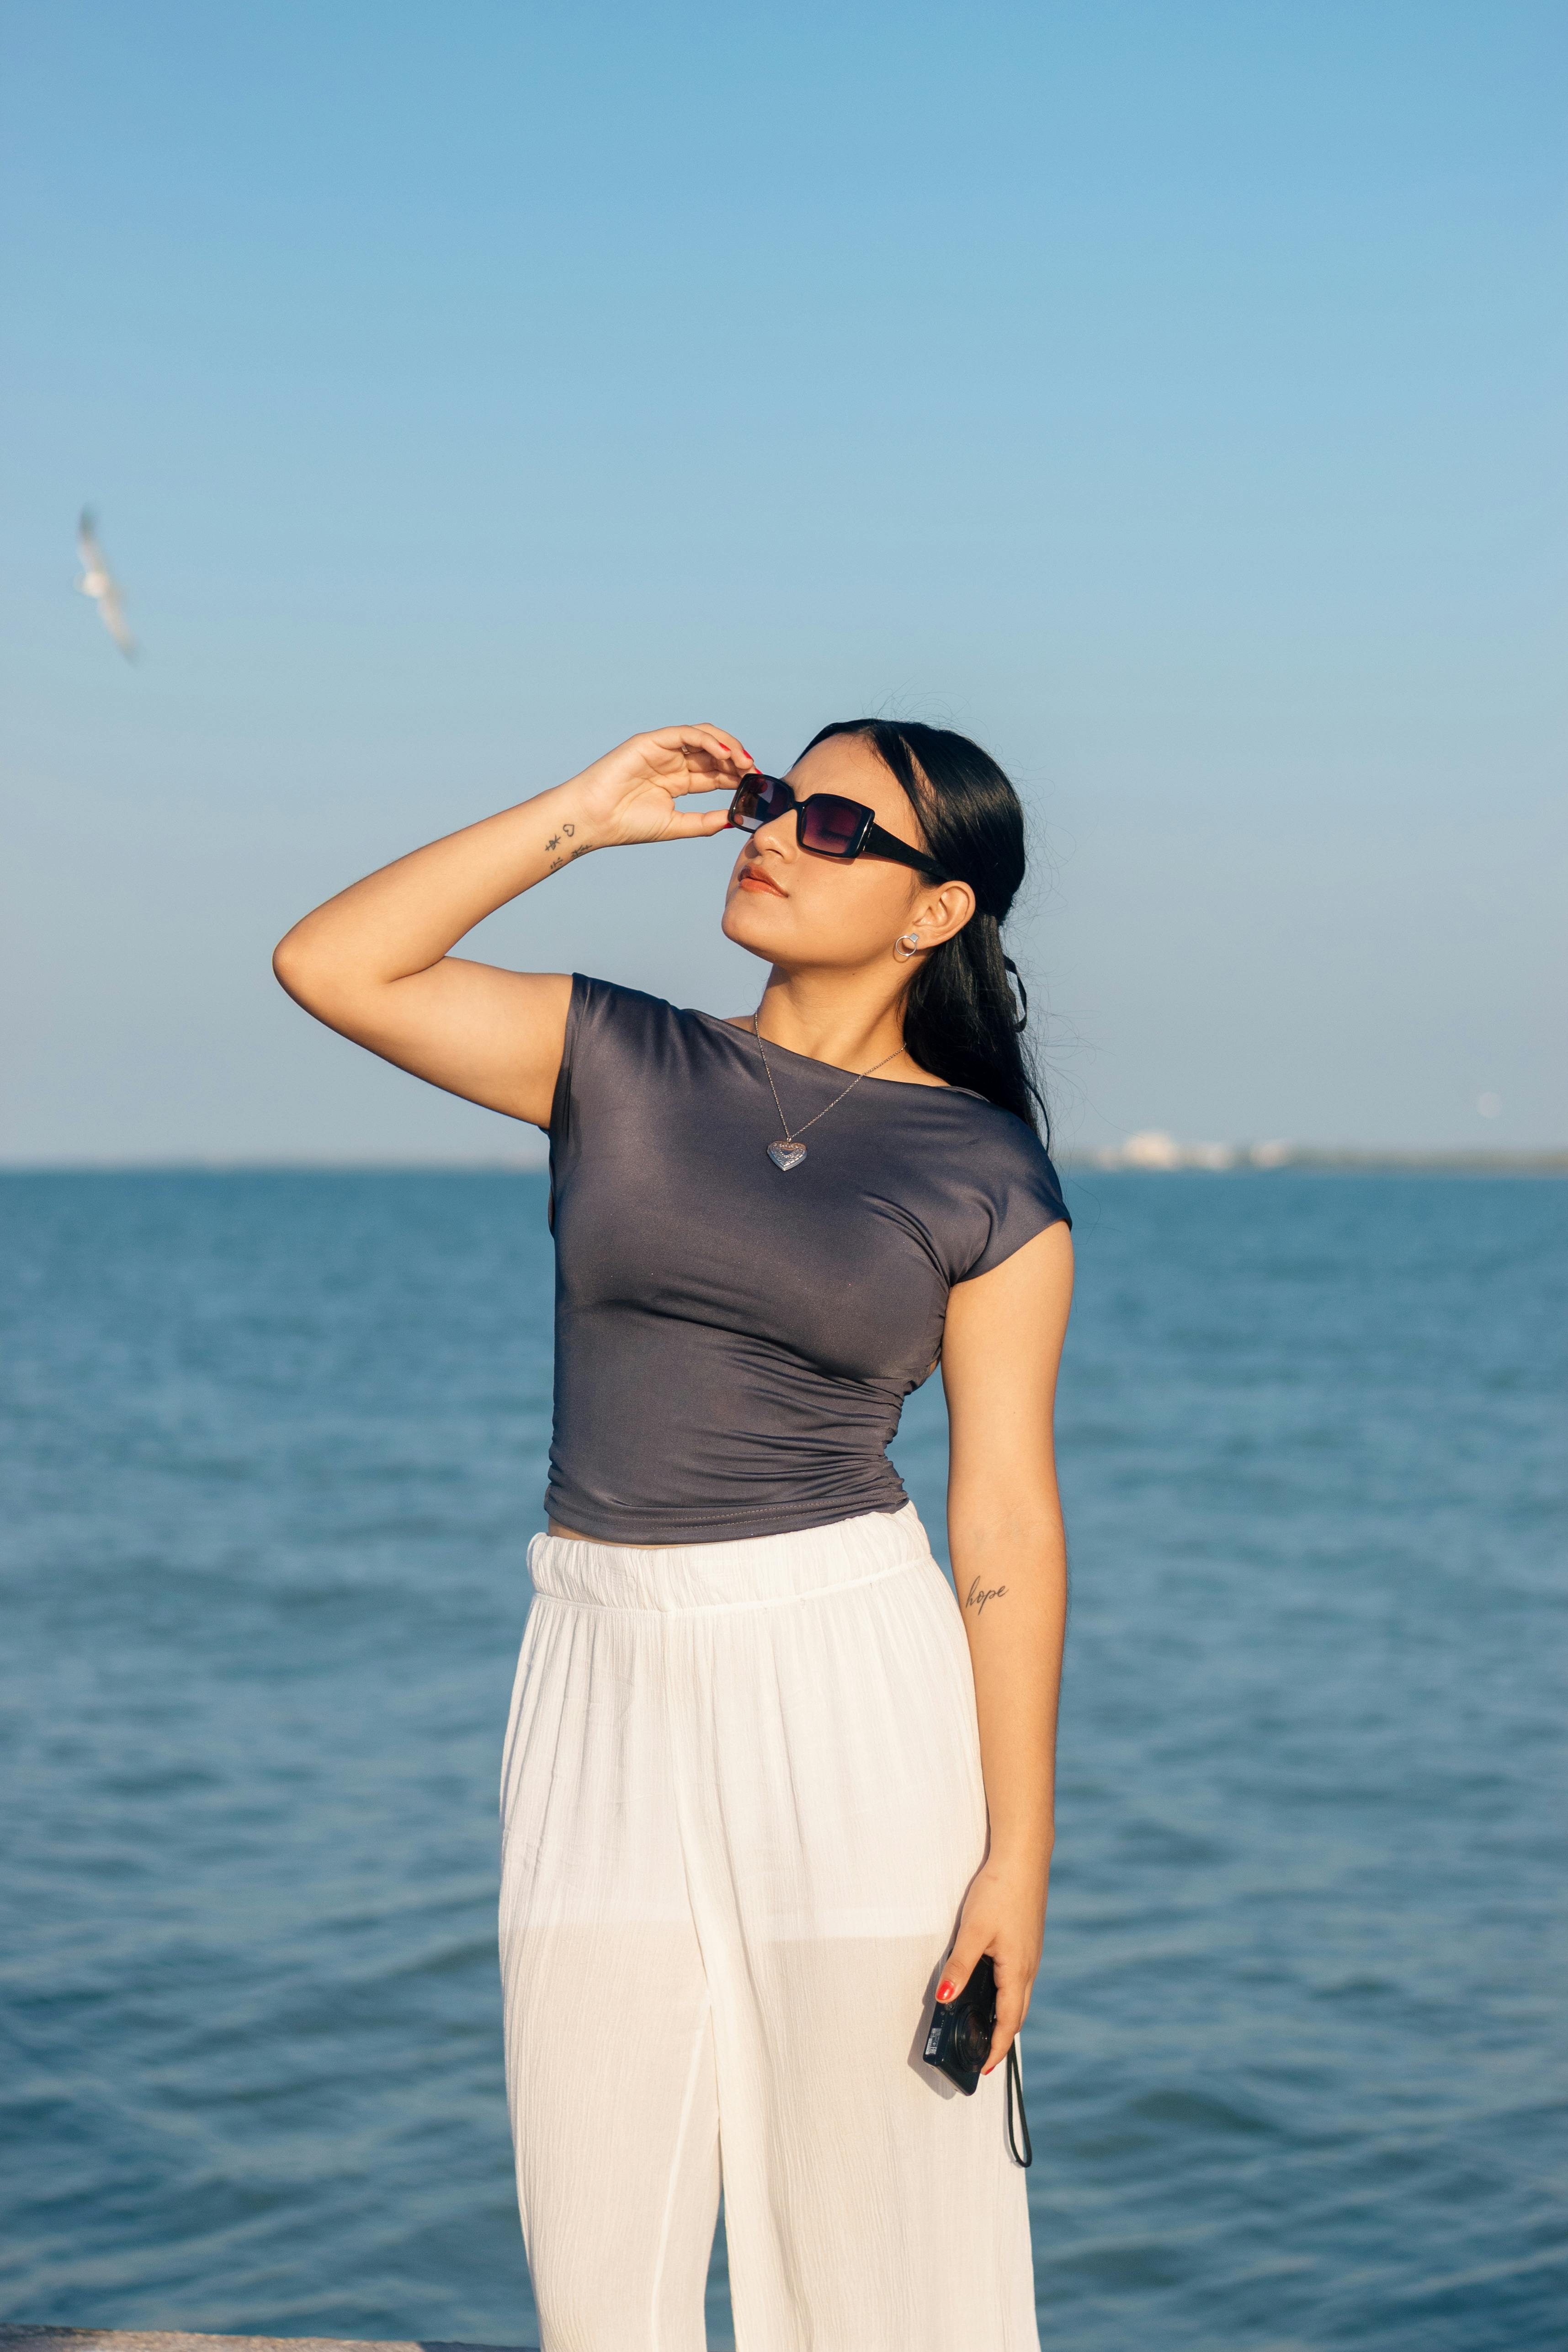
woman, water, joint, sky, sunglasses, leg, goggles, azure, eyewear, plant, waist, sleeve, vision care, gesture, lake, happy, People in nature, thigh, travel, elbow, summer, fun, electric blue, beauty, leisure, trunk, long hair, fashion design, human leg, horizon, t shirt, sportswear, ocean, magenta, vacation, abdomen, tourism, belt, fashion accessory, sea, photo shoot